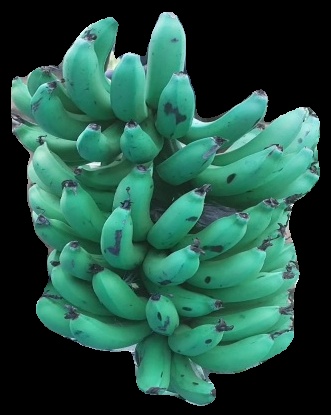
Variety: pachbale
Grade: grade3